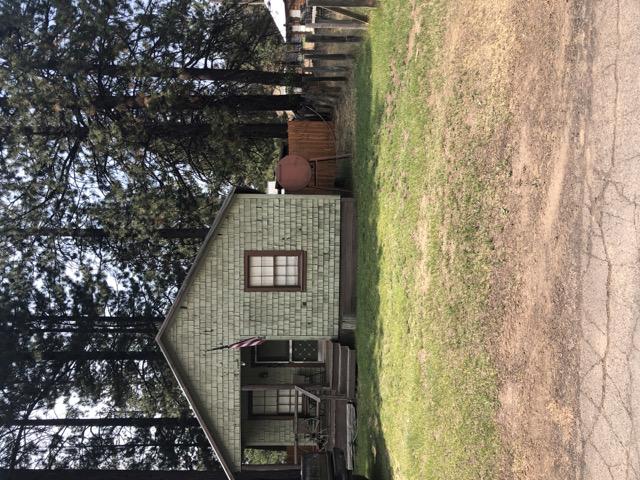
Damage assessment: no_damage